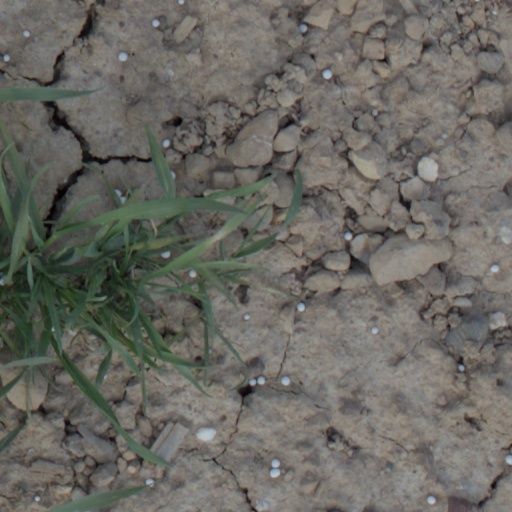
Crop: wheat